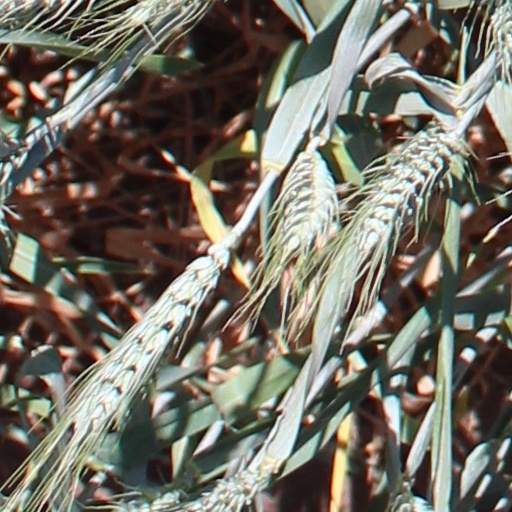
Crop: wheat